Myrtle Hill Cemetery

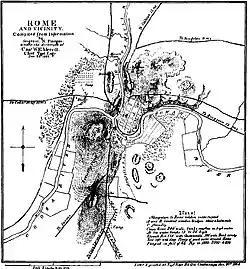
The map of Fort Stovall

The exact location of the earthworks of Fort Stovall is impossible to determine from a Civil War era "map", and no evidence of it can be seen in the cemetery. Defensive lines constructed on a hill were typically built below the very top of the hill to prevent the occupants of the line from being silhouetted against the sky and giving the enemy a better target. It also gave the soldiers a clearer line of sight down the slope of the hill. The extensive terracing necessary for burials at Myrtle Hill has eliminated any evidence of Fort Stovall on the surface. It is possible, although unlikely, that remnants of the earthworks survive as subsurface features. While it is clear that subsequent earth-moving activities at Myrtle Hill affected the Civil War earthworks, it is also likely the Civil War action resulted in damage to the cemetery. The top of the monument on Billups' grave, which dates to 1857, is believed to have been shot off by a musket ball during the war, but no other specific mention is made of damage to the graves. However, because of the excellent vantage point provided by the hill, there was likely considerable activity at the fort, as a point of origin for Confederate scouting and raiding parties. While the exact location of Fort Stovall is unclear, three sites are considered likely; the crest of the hill, where a Confederate soldier statue now stands, the Axson family homesite, or the hillside nearest the Etowah river.